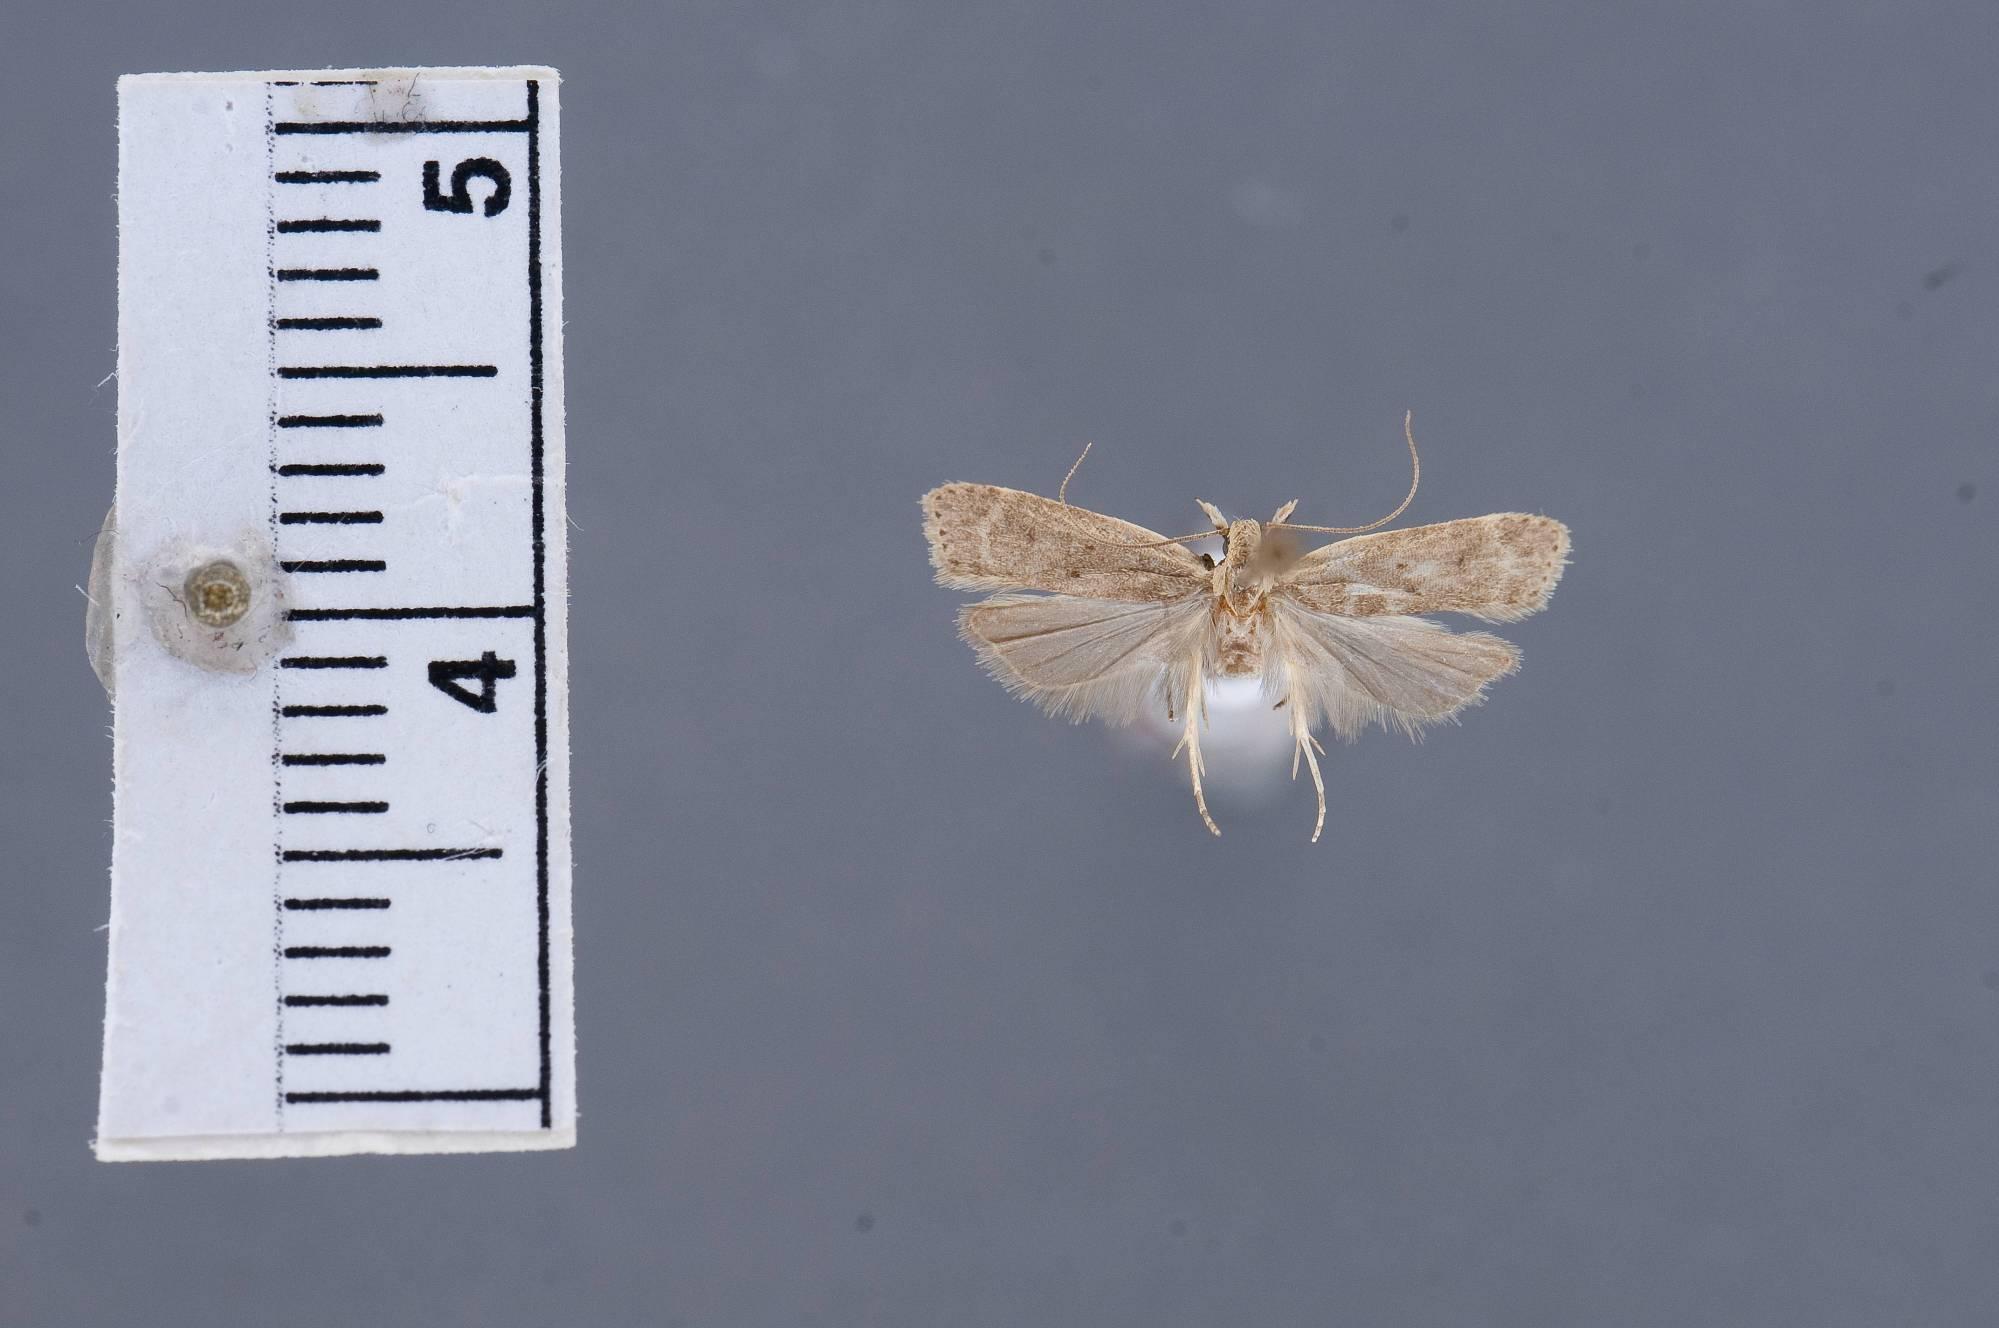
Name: Dichomeris blanchardorum
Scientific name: Dichomeris blanchardorum Hodges, 1986
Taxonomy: Animalia, Arthropoda, Insecta, Lepidoptera, Glossata, Gelechiidae, Dichomeridinae
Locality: Laguna Atascosa, Cameron, Texas, United States
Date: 22 Nov 1973